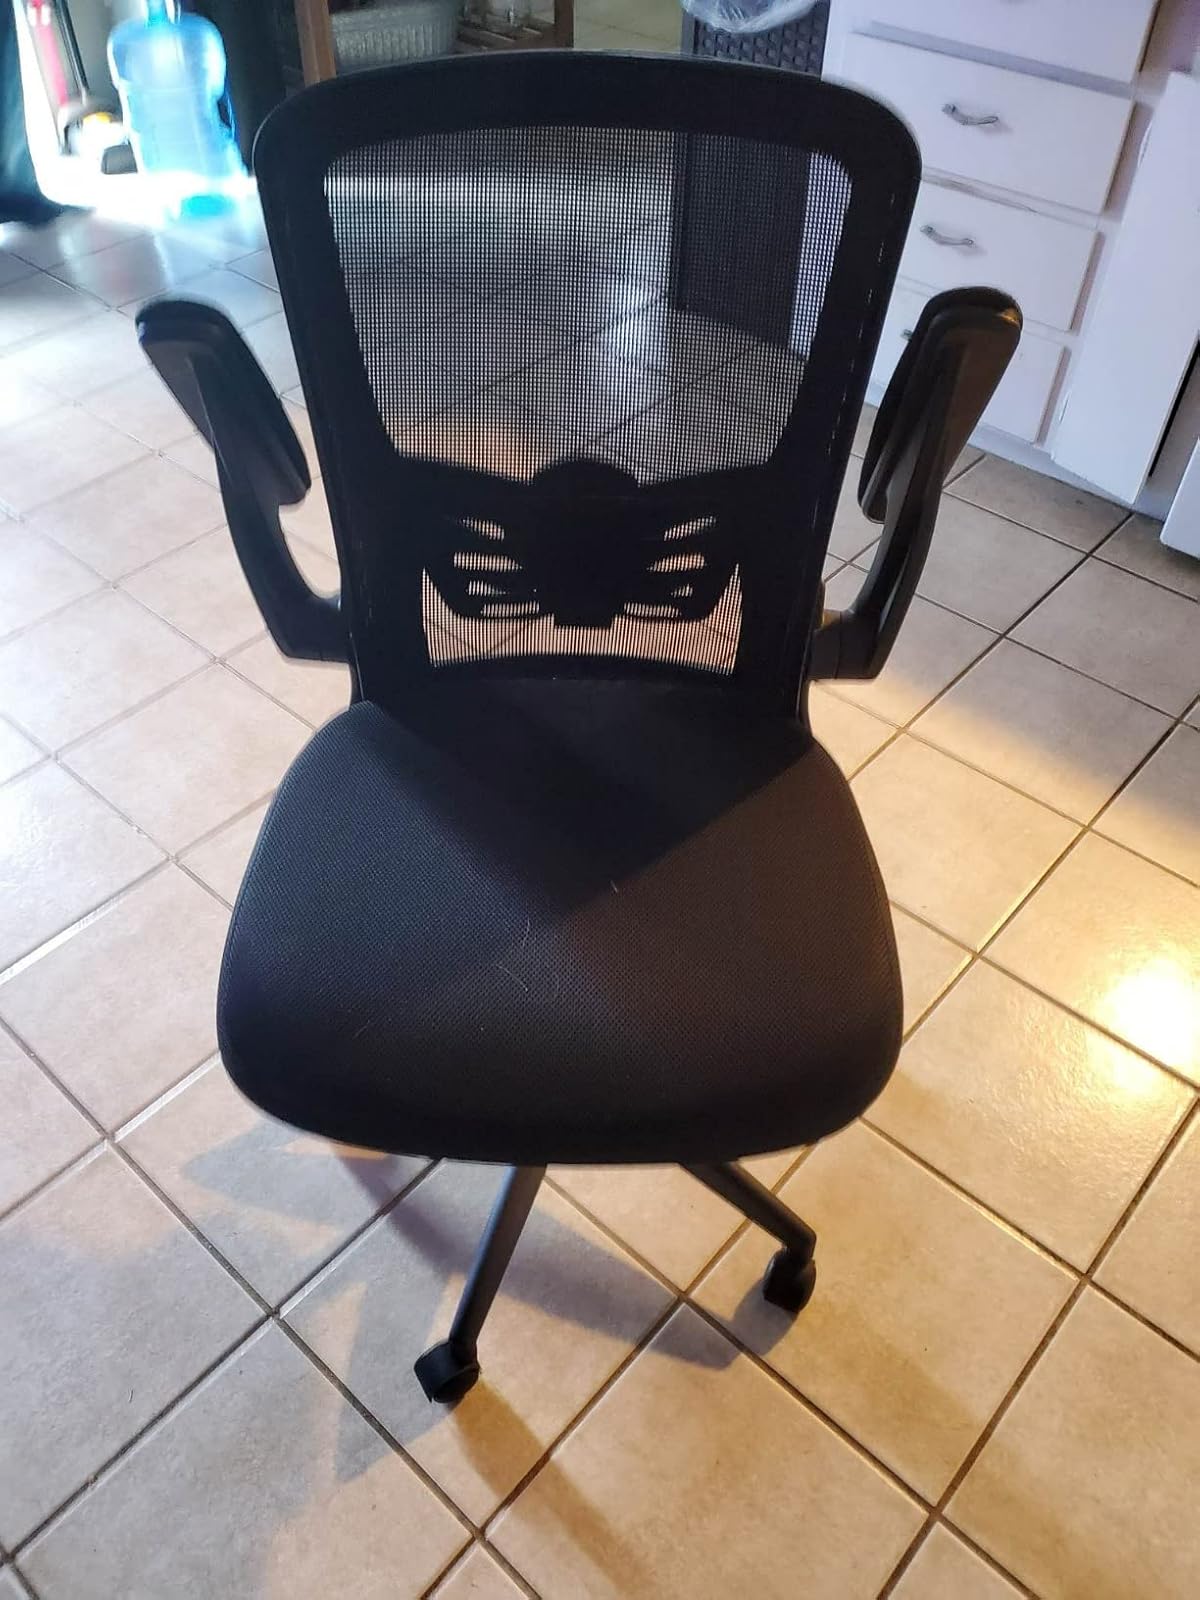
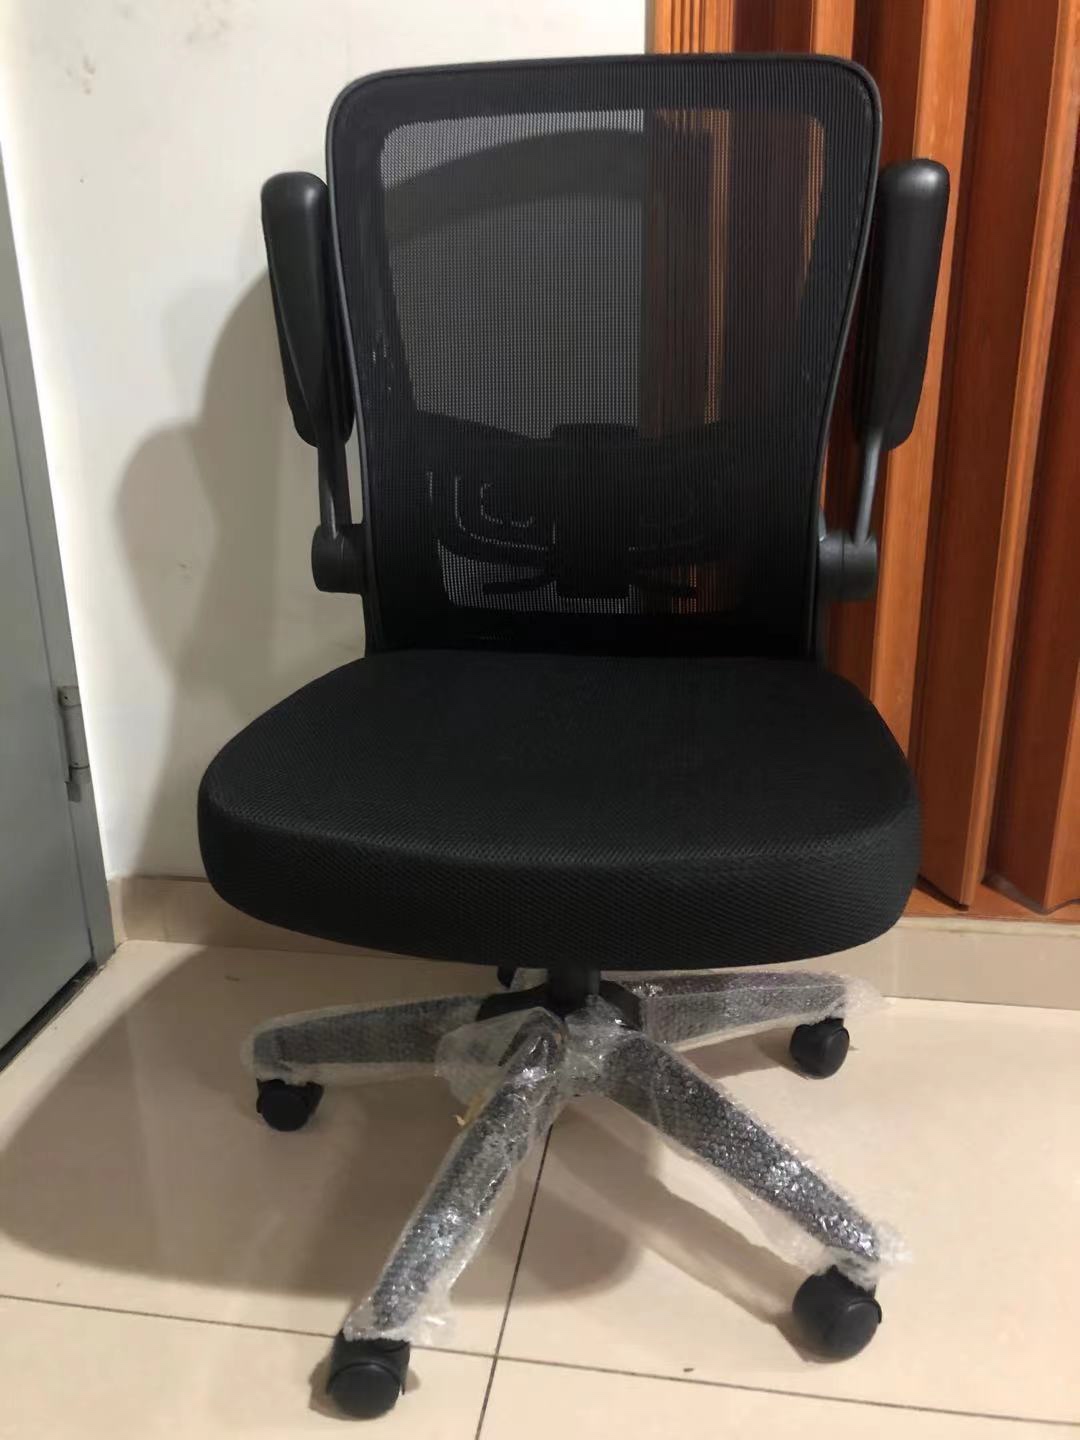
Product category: items_chair
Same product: yes